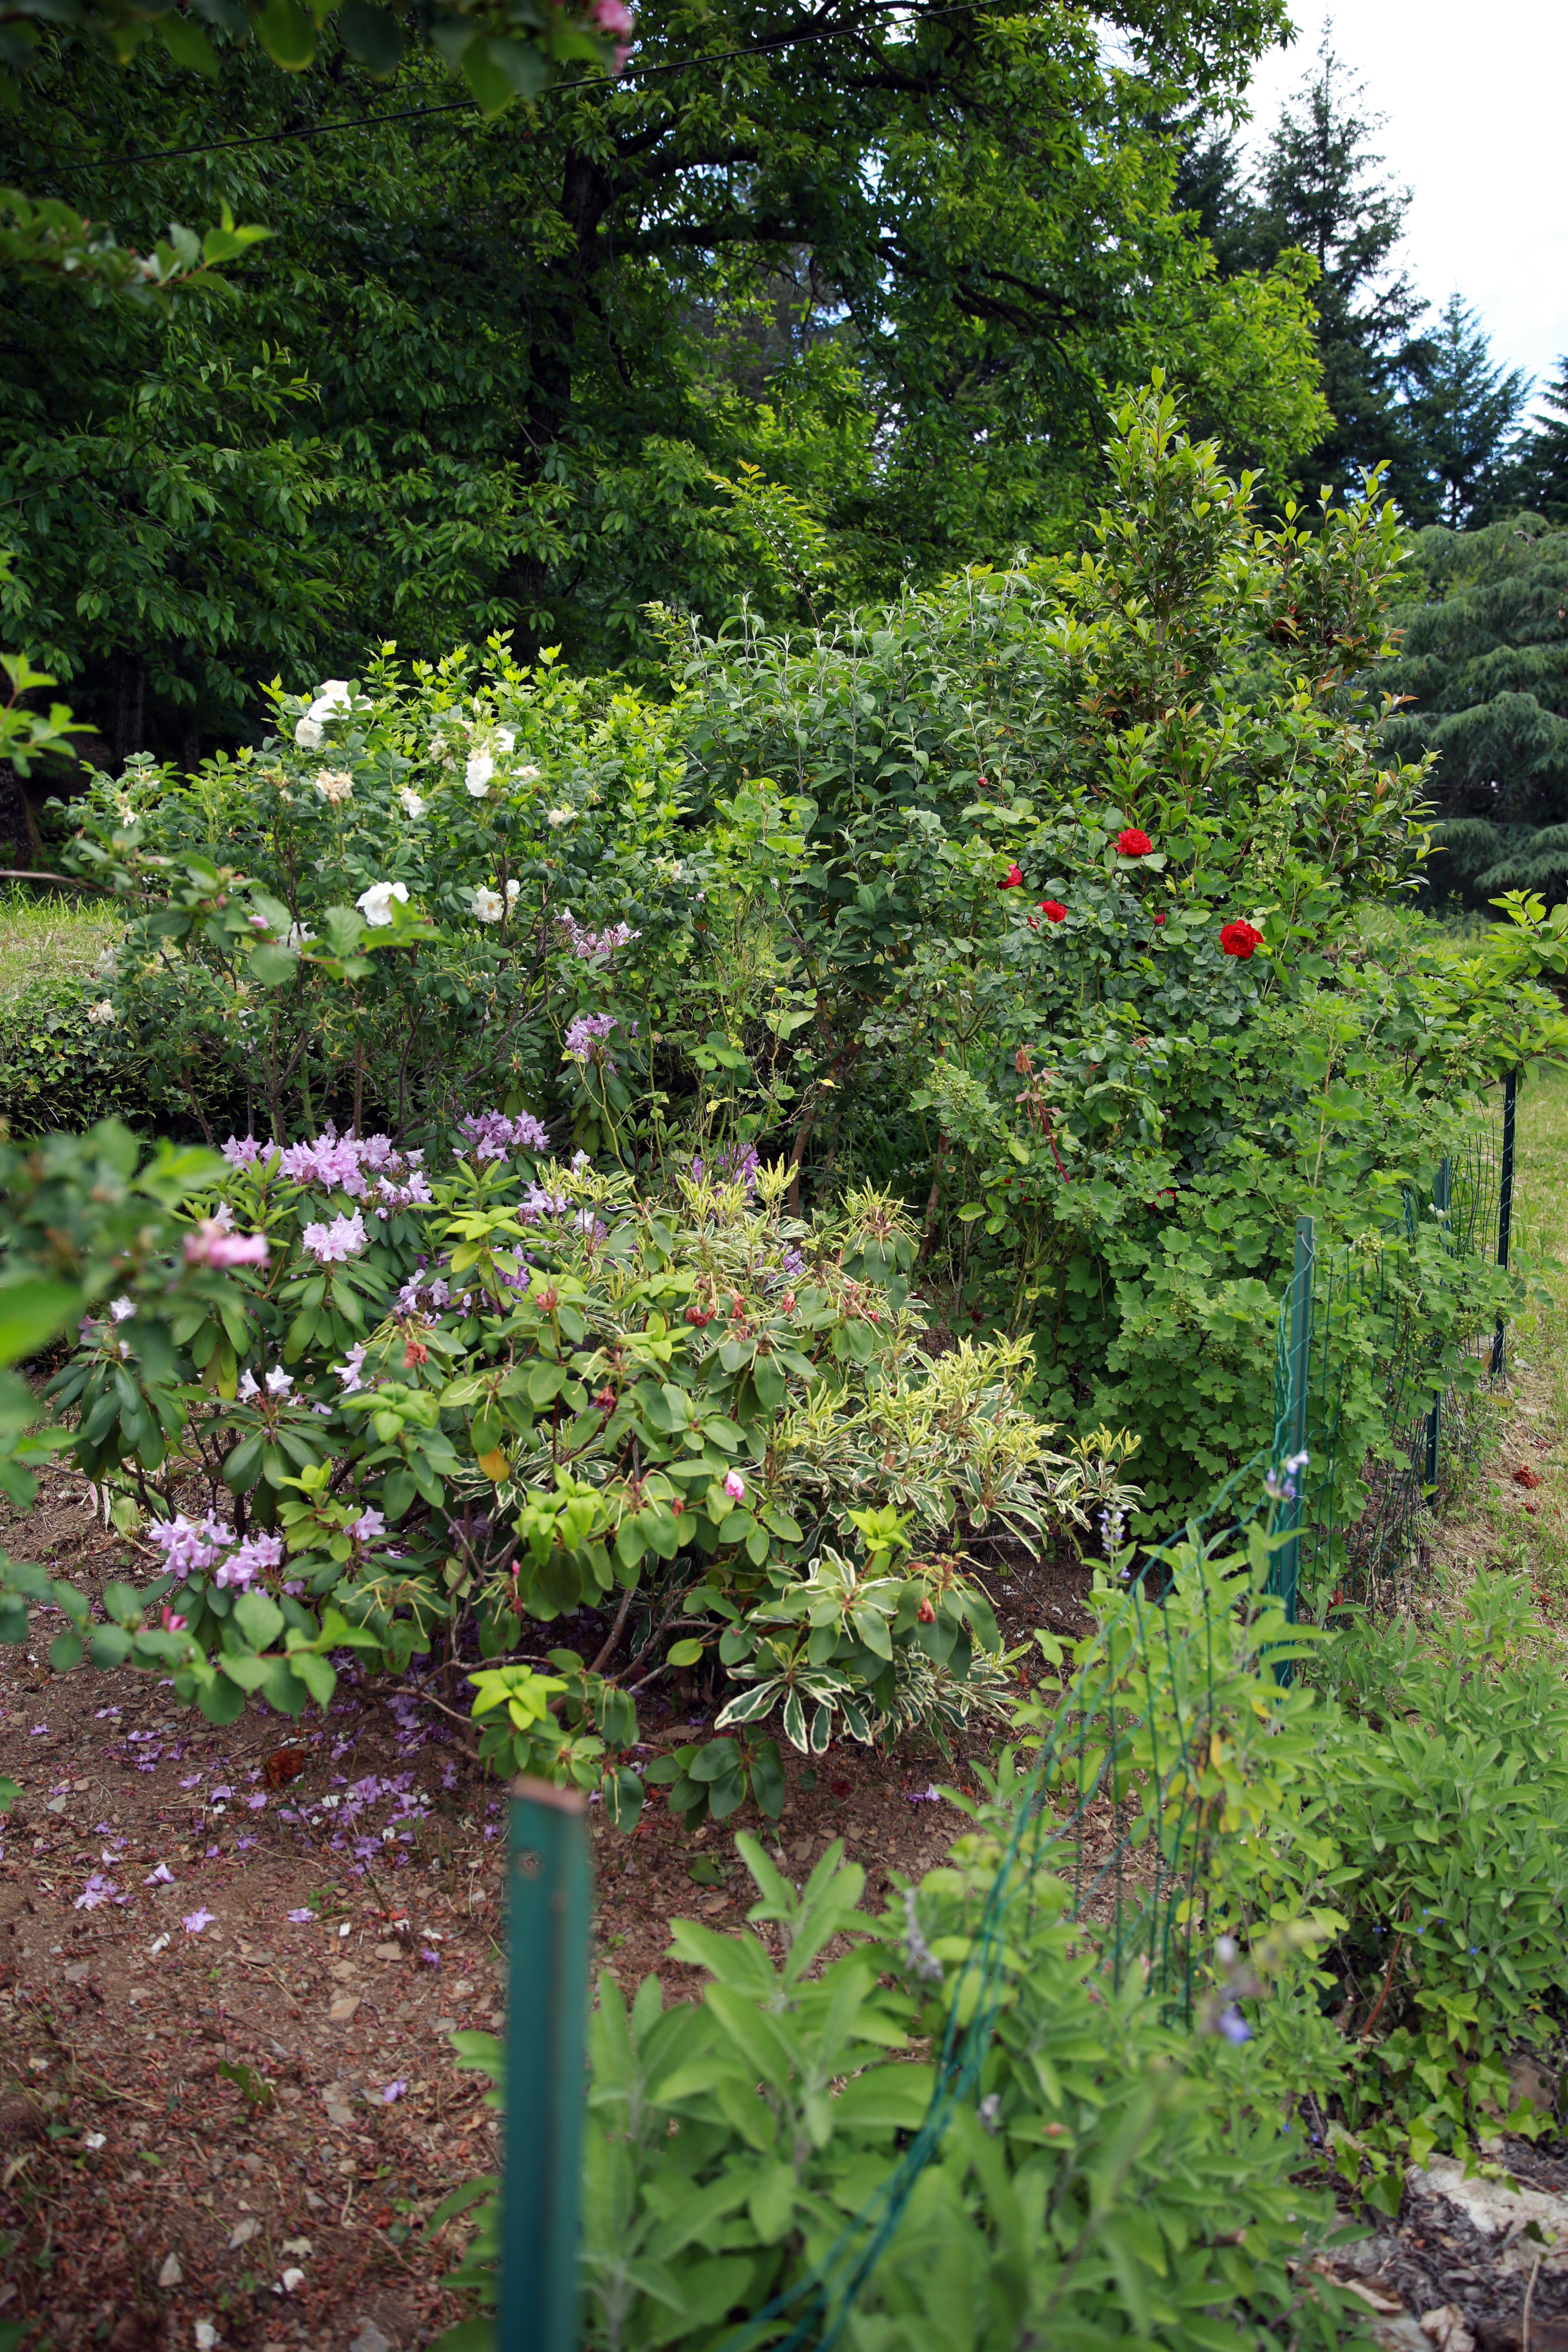
tree, plant, flower, france, europe, evergreen, canon, botany, garden, flora, wildflower, roses, shrub, fleurs, culture, jardin, woodland, printemps, southfrance, sdfrankreich, zuidfrankrijk, languedocroussillon, enclos, clairire, cevennes, floraisons, arbustes, lozre, rhododendrons, groseilles, fortdomaniale, yard, ecosystem, flowering plant, woody plant, land plant